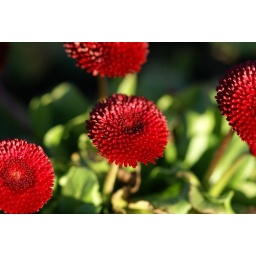
I saw this in a bed of flowers while trying to work out how to use my macro lens well.